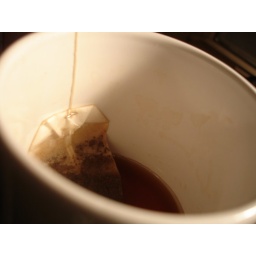
tea bag in a mug